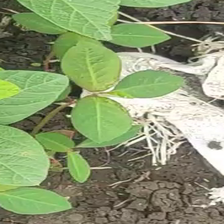
Weed species: Moti_dudhi(Euphorbia_geneculata_L)